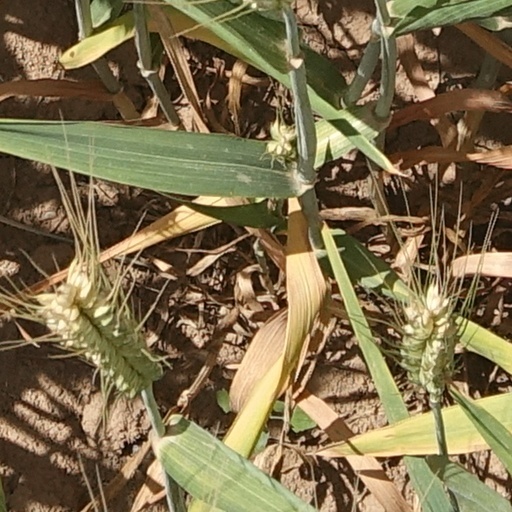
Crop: wheat